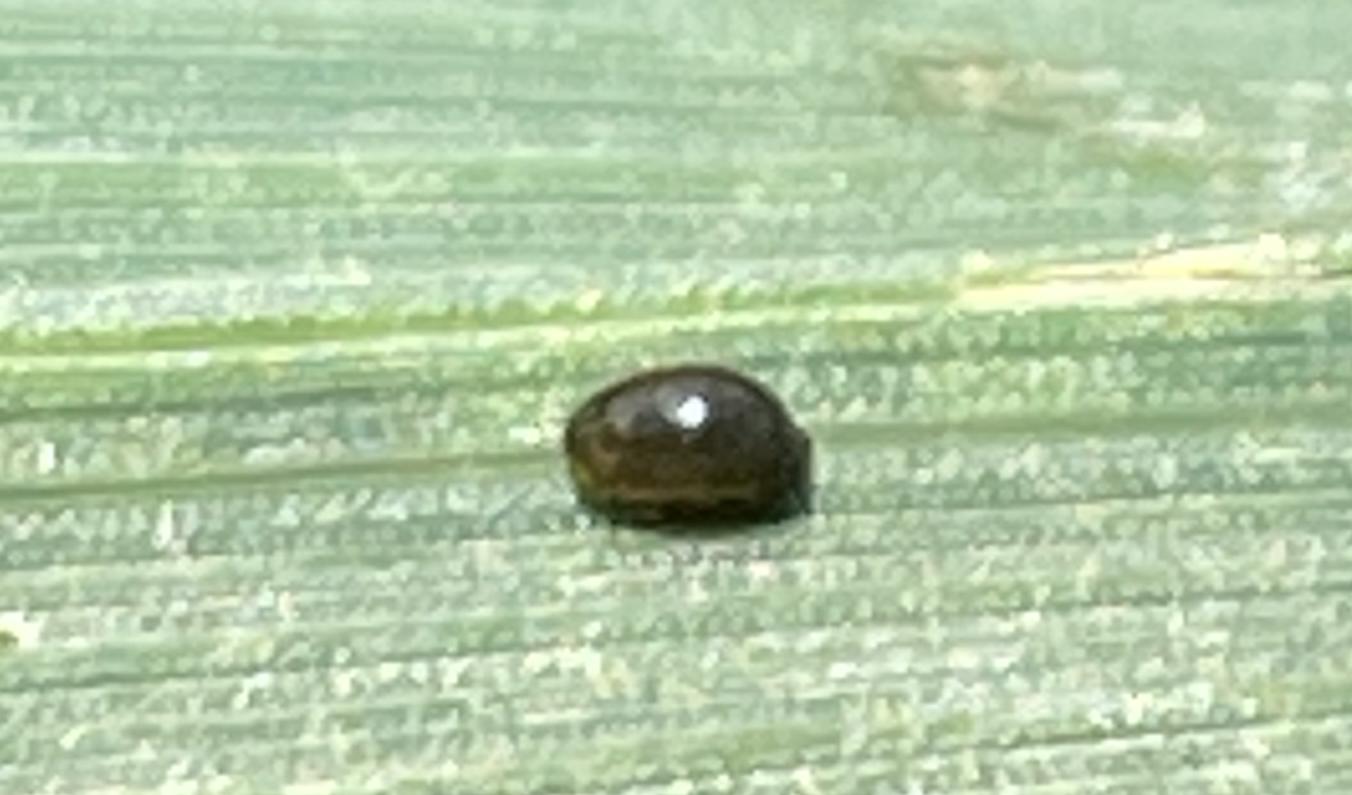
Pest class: cereal_leaf_beetle